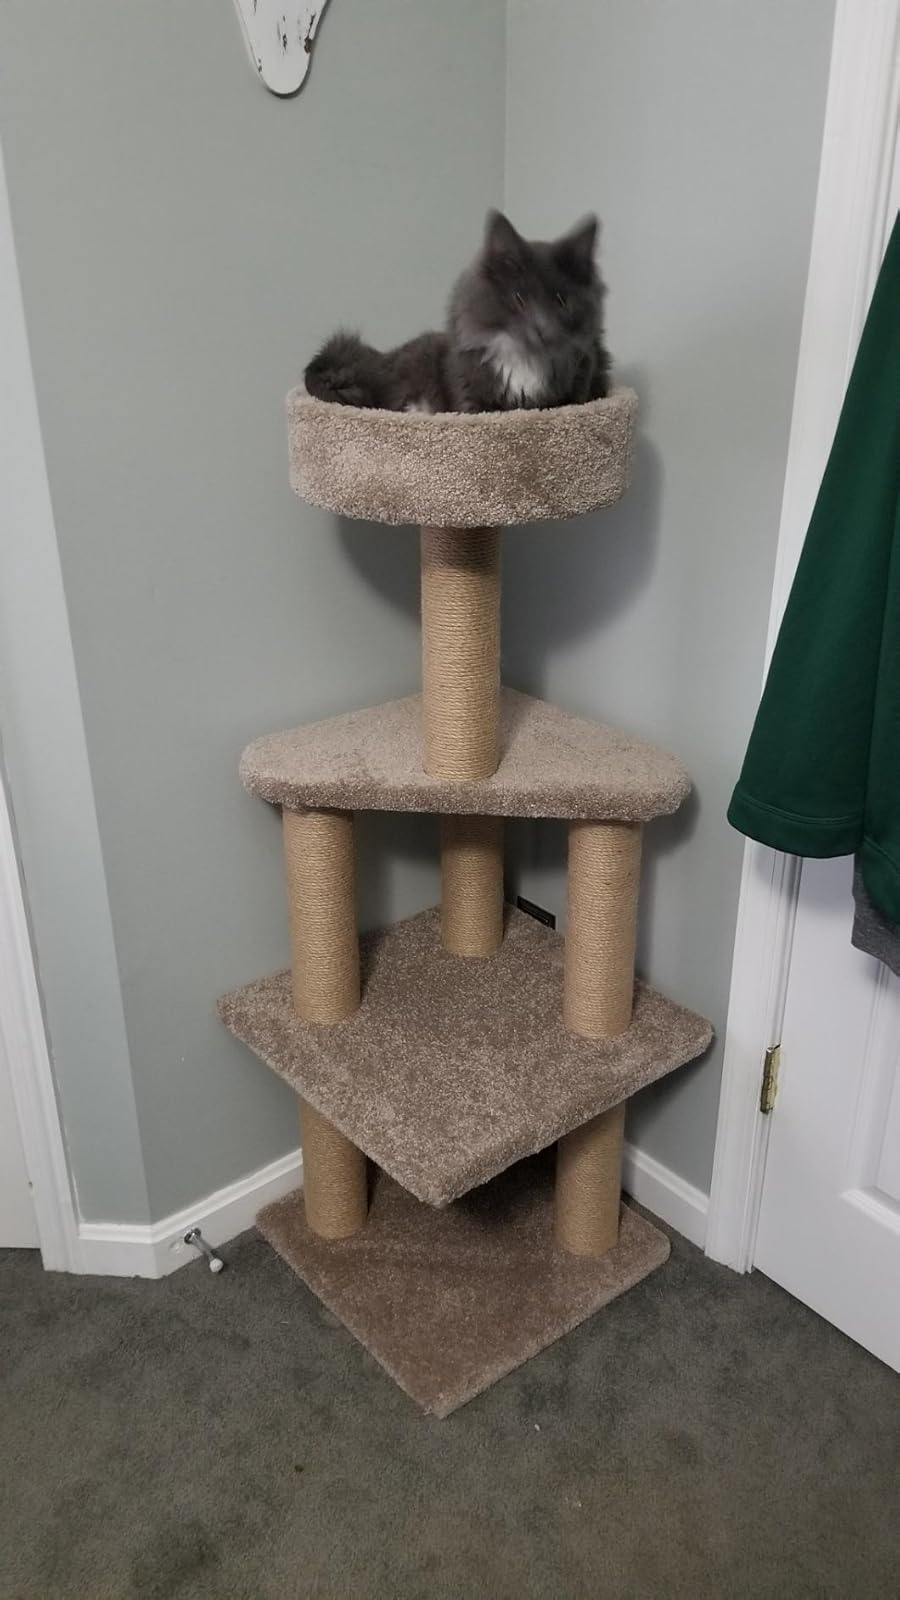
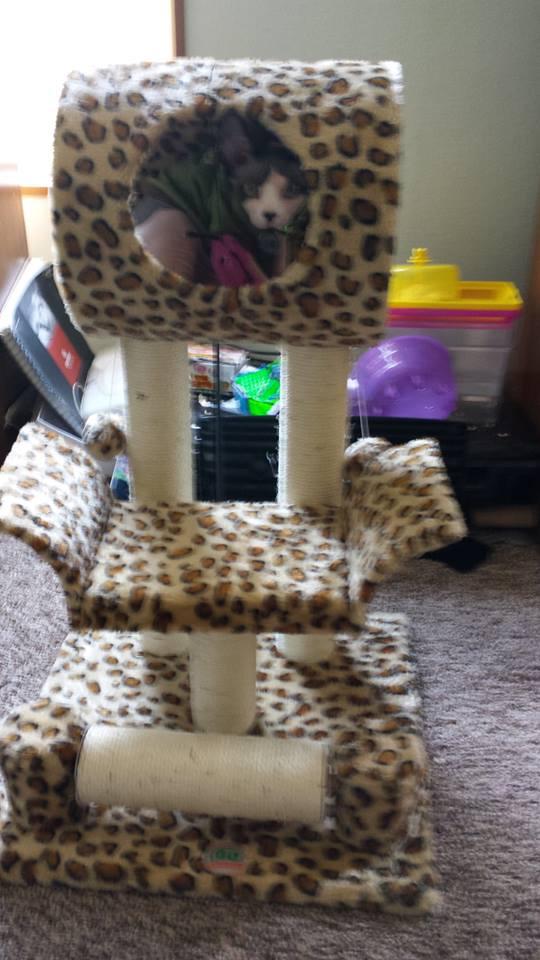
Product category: items_cat tree
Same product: no